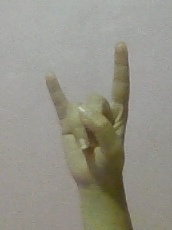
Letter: la